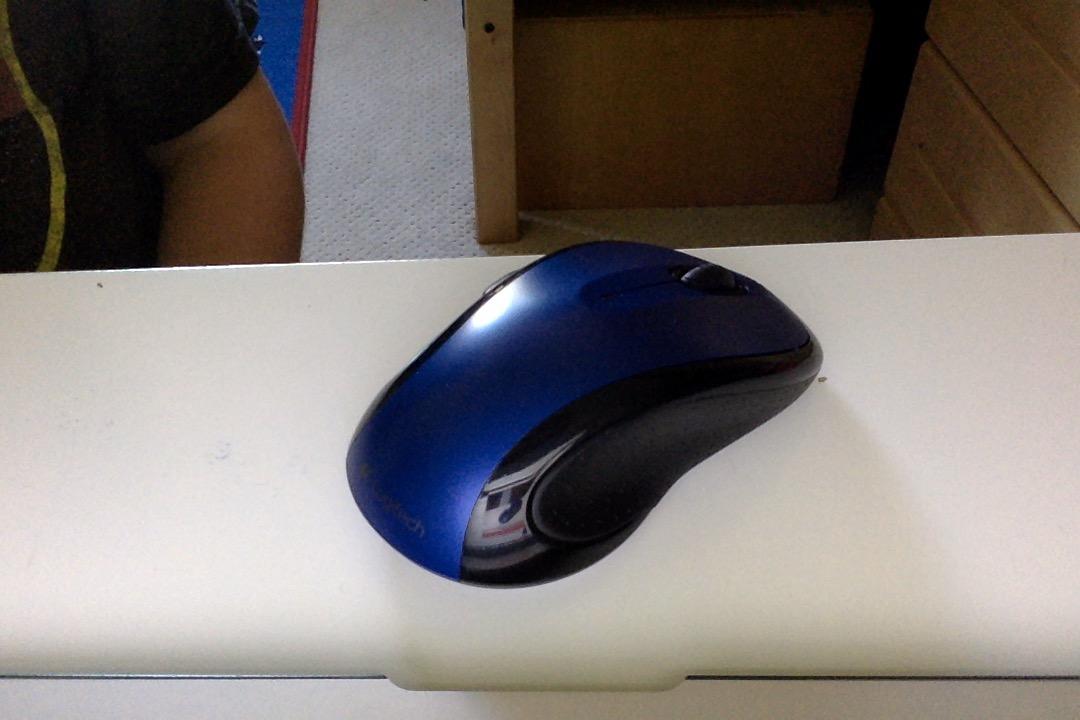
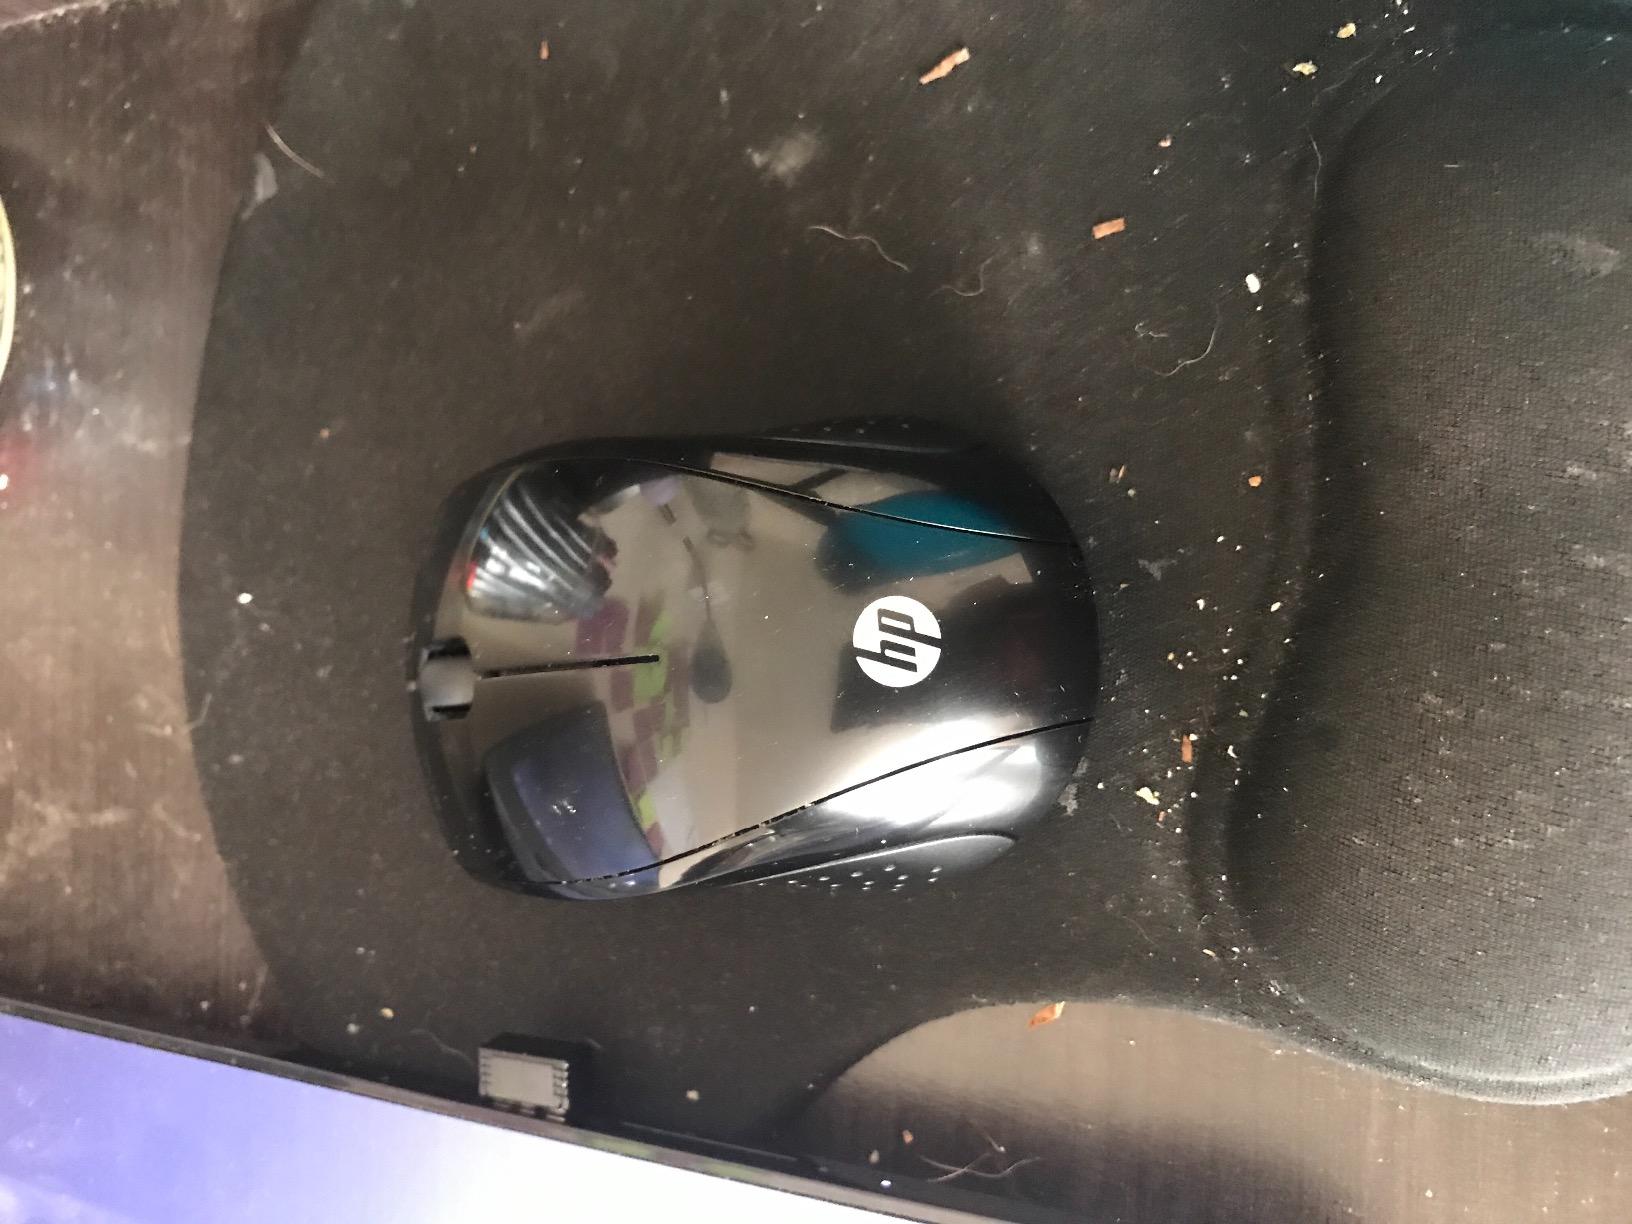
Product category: mouse
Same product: no